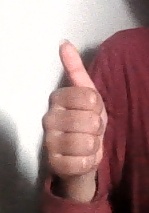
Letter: aleff